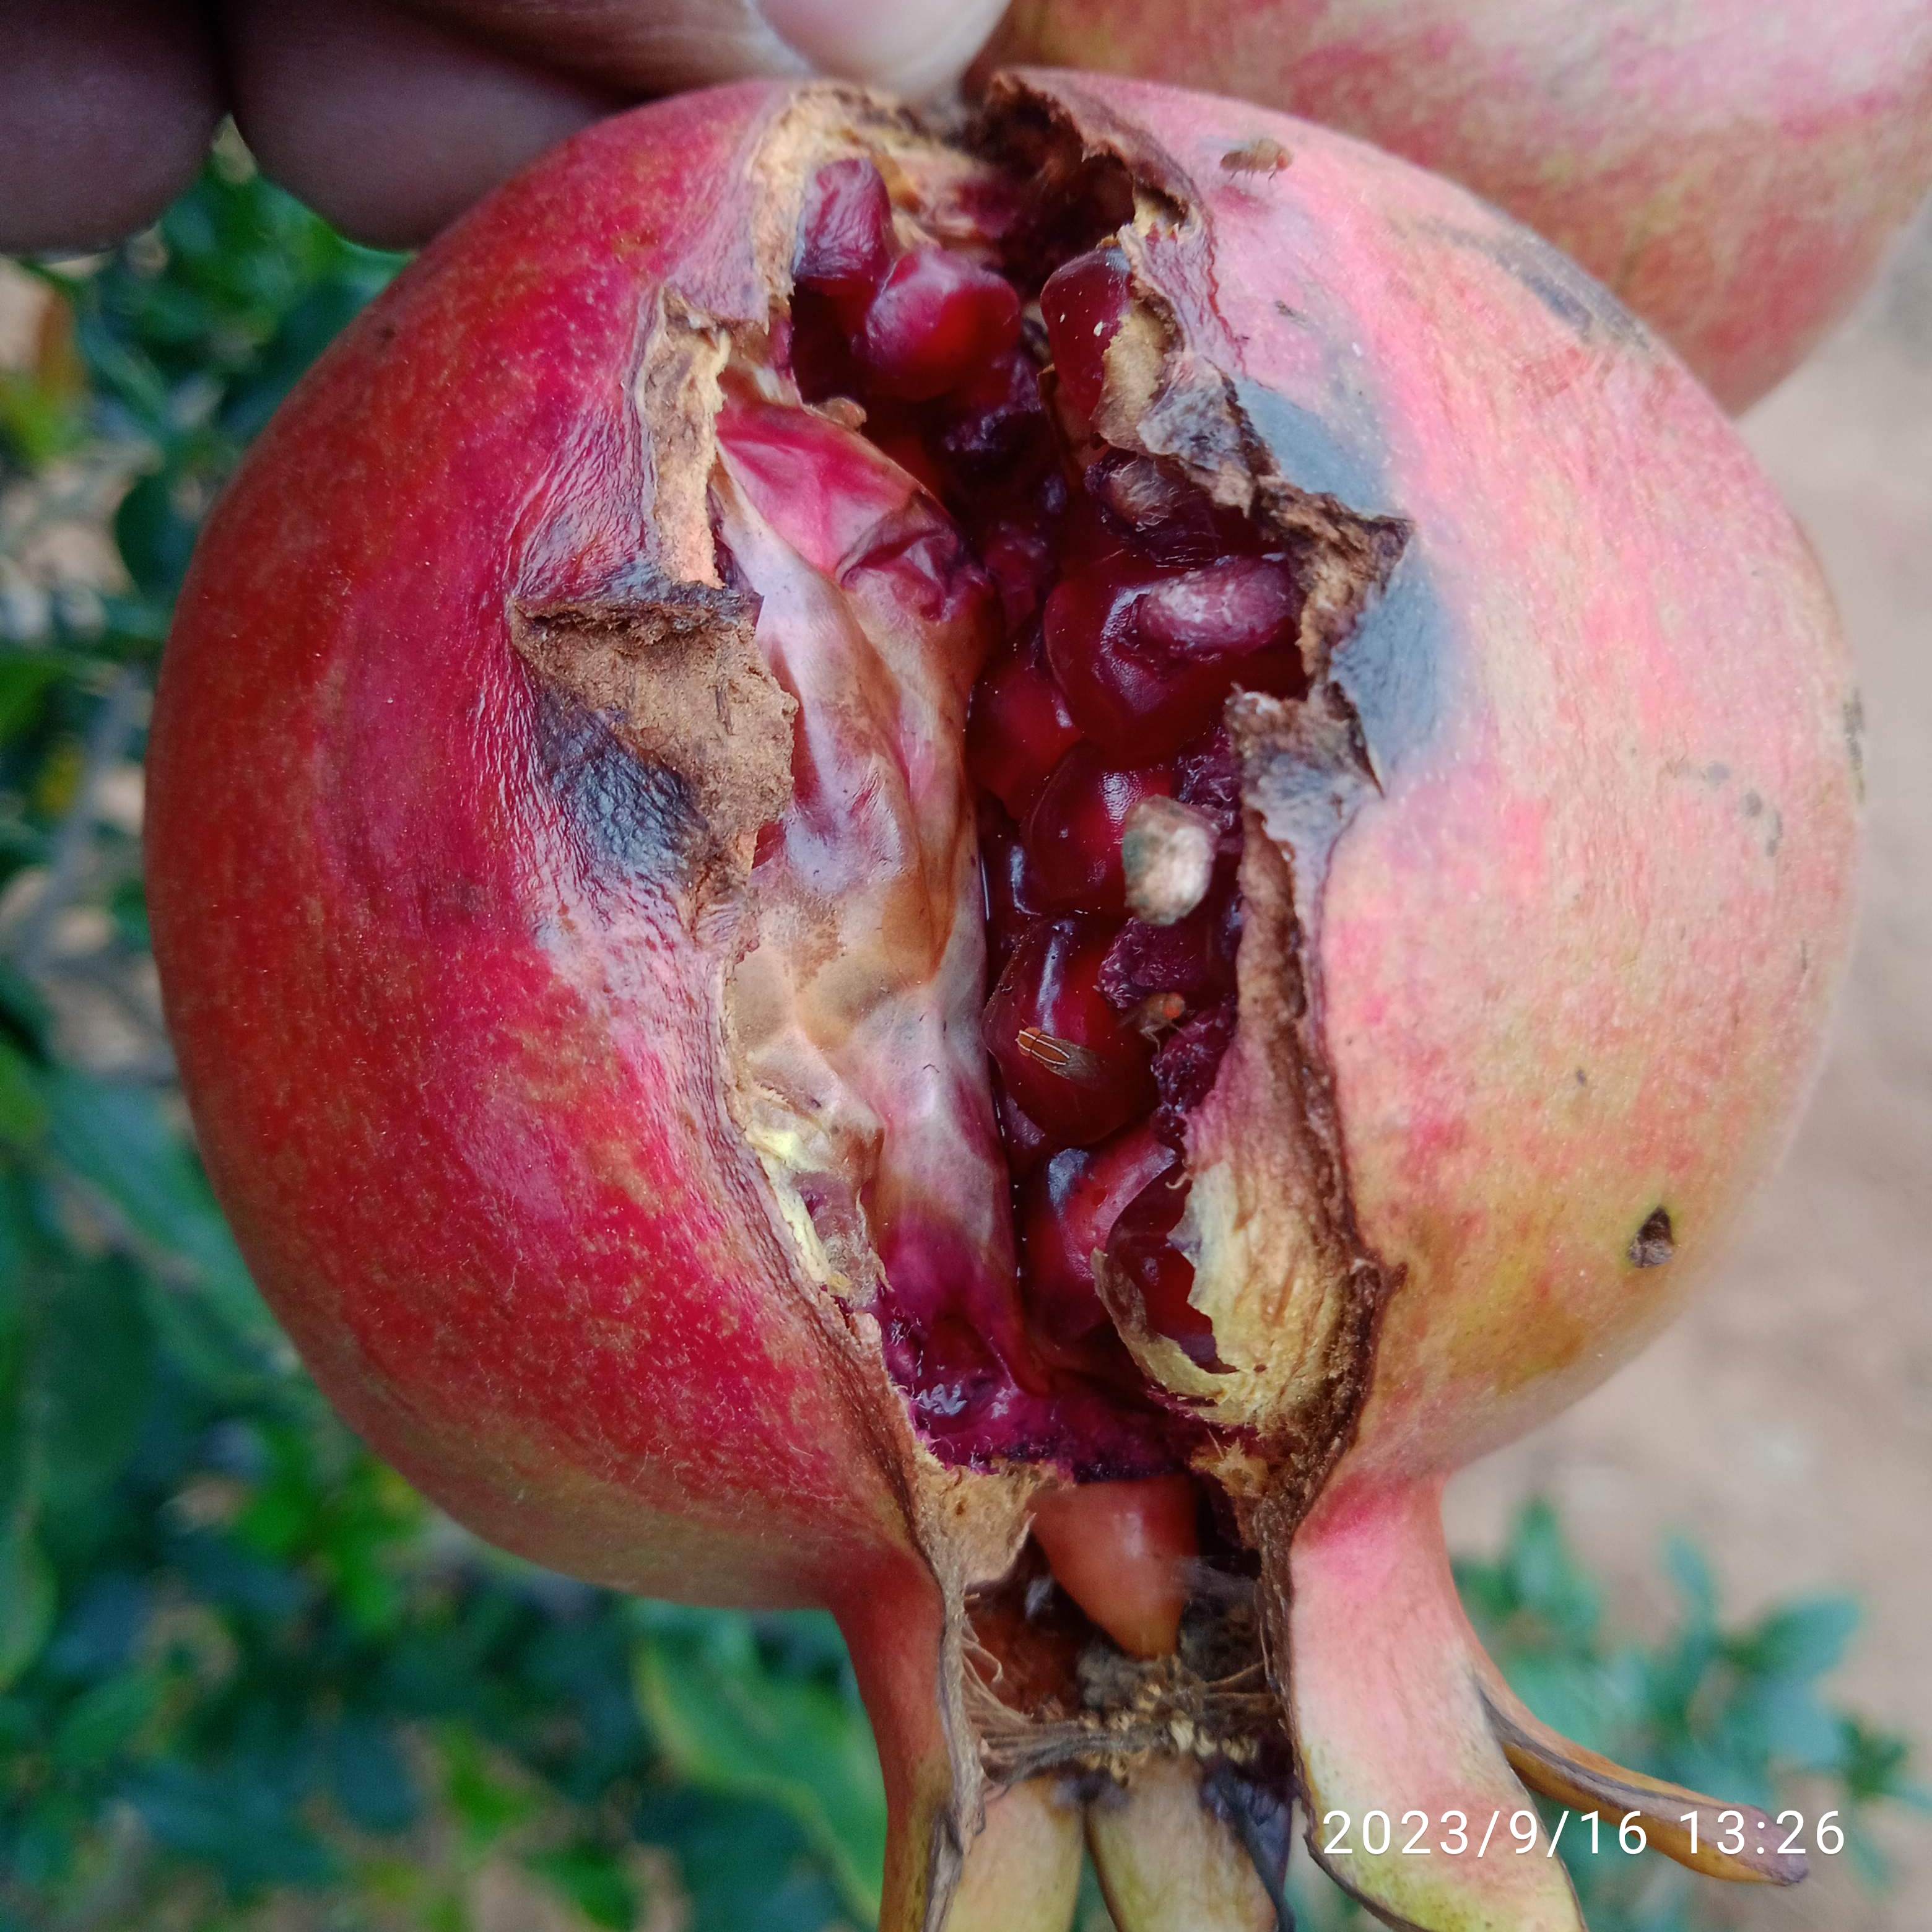
Label: Bacterial_Blight